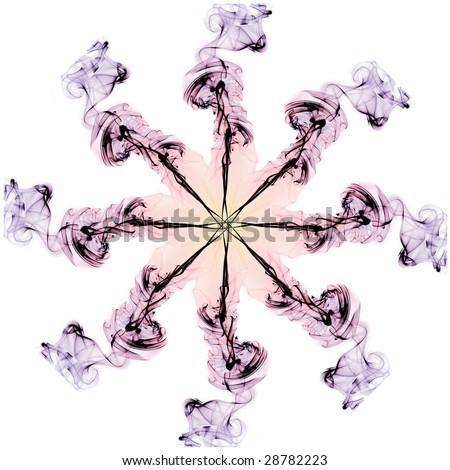
fractal flower on the white background